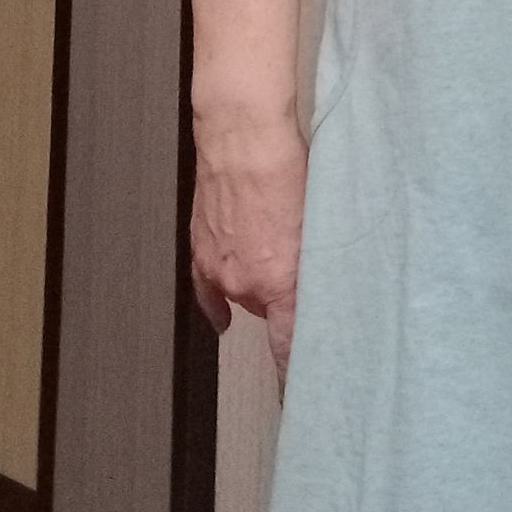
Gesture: no_gesture